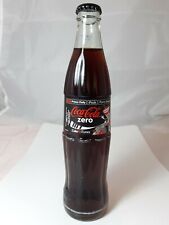
Label: glass